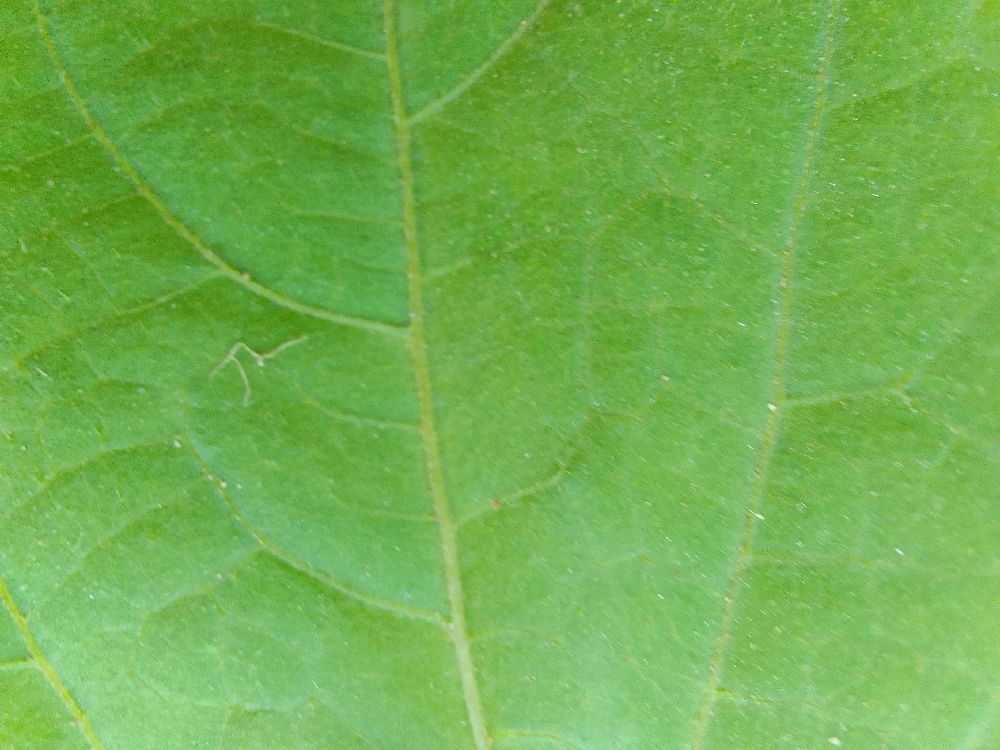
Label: healthy